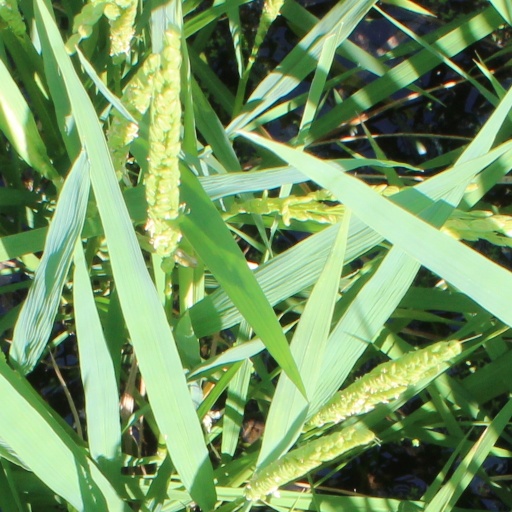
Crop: rice